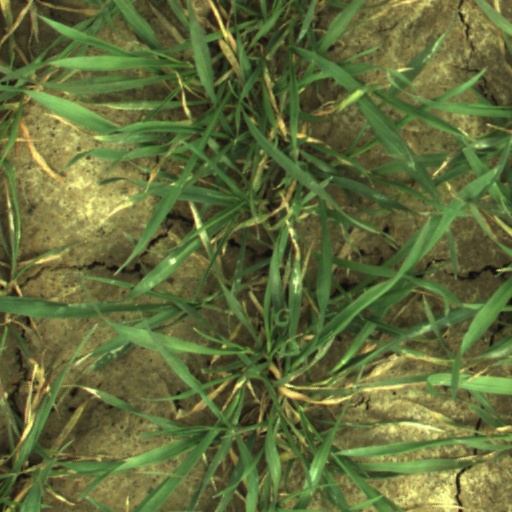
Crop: wheat